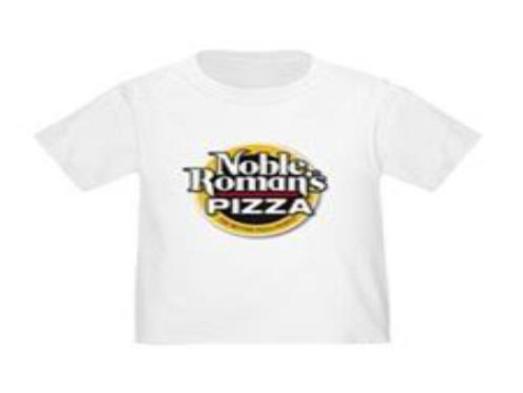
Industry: Food